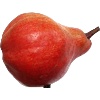
Label: Pear Red 1